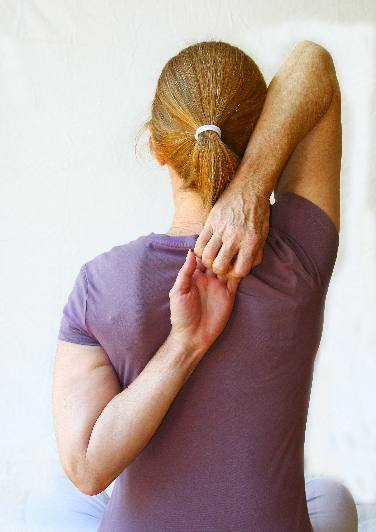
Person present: Yes